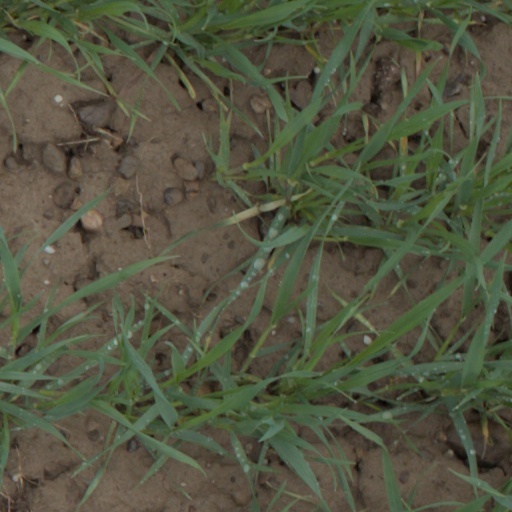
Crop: wheat